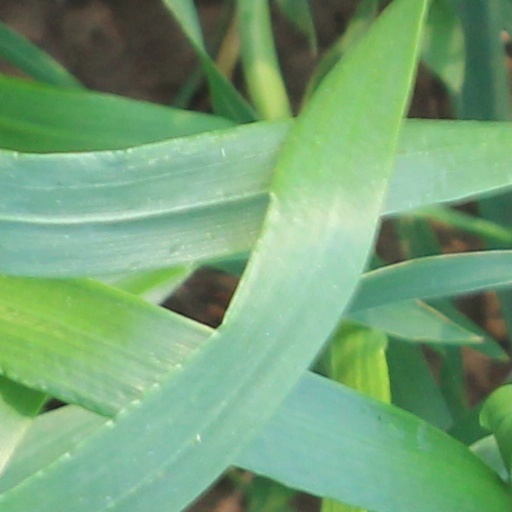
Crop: wheat